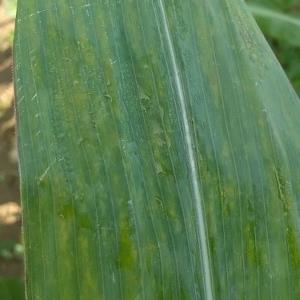
Crop: Maize
Condition: stripe-d